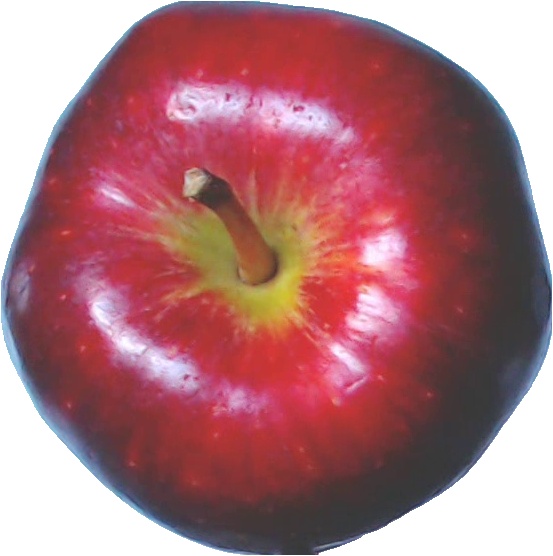
Label: apple_red_delicios_1